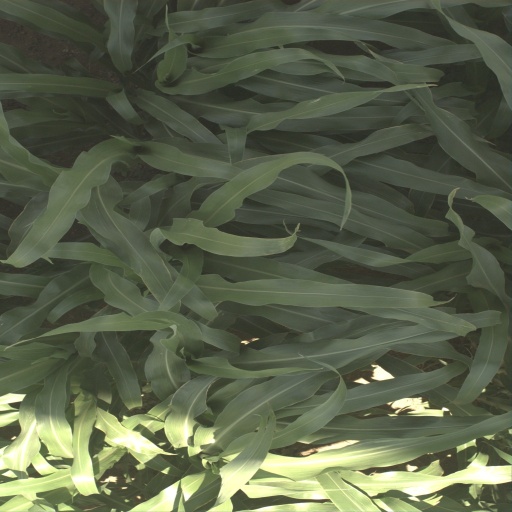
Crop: sorghum